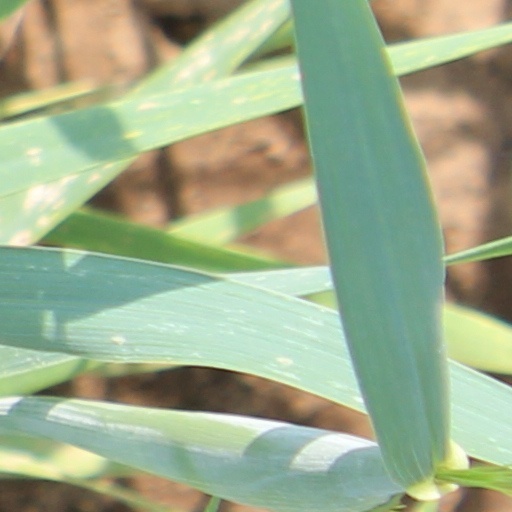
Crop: wheat